La Cosiata

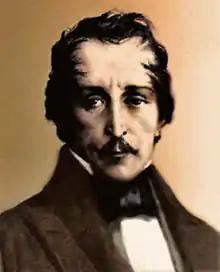
General Francisco de Paula Santander. Sketch by Helen Bedout, 1819.

On 31 August 1824, Francisco de Paula Santander decreed that there would be a general enlistment of all citizens between the ages of 16 and 50 in the country and demanded a contingent of 50,000 men from the Department of Venezuela to be sent to Bogotá. This was motivated by the constant onslaught of royalist guerrillas, Venezuela's ongoing recovering from the emancipatory war, and fears of a joint army of France and Spain. At the time, there was a prevalent belief that France and Spain would enter an alleged "Holy Alliance" and form a powerful army.